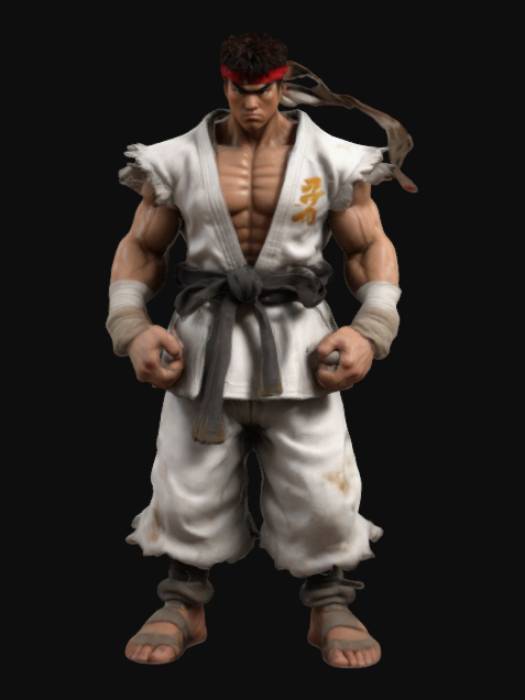
미적 점수 (1~10점): 5